Robert L. Spragins

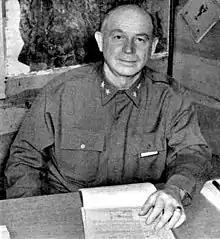
From 1946's "The History Of The 71st Infantry Division"

Major General Robert Lily Spragins (November 12, 1890 – December 26, 1964) was a senior United States Army officer. He was notable for his command of the 71st and 44th Infantry Divisions in World War II.